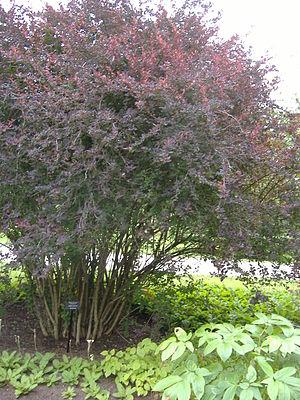
Berberis aux Jardins de Métis
Le genre Berberis regroupe environ 450 à 500 espèces d'arbustes épineux à feuilles caduques et à feuilles persistantes de 1 à 5 m de hauteur, originaire des régions tempérées et subtropicales d'Europe, d'Asie, d'Afrique, et d'Amérique. Ils sont étroitement liés au genre Mahonia.